United States securities regulation

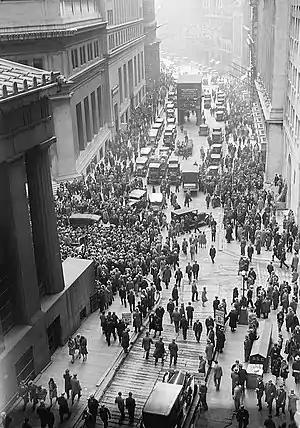
Crowds outside New York Stock Exchange after Wall Street Crash of 1929

Prior to the Securities Act of 1933, securities were mainly regulated by state laws, which are also known as blue sky laws. After the Pecora hearings, Congress passed the Securities Act of 1933 prescribing rules for the interstate sales of securities, and made it illegal to sell securities in a state without complying with that state's laws. This statute broadly defines a security as “any note, stock, treasury stock, security future, security-based swap, bond, debenture, evidence of indebtedness, certificate of interest, or participation in any profit-sharing agreement.” In simpler terms, a security is a medium of investment that creates a certain level of financial obligation. The statute requires a publicly traded company to register with the U.S. Securities and Exchange Commission (SEC). The registration statement provides a broad range of information about the company and is a public record. The SEC does not approve or disapprove the issue of securities, but rather permits the filing statement to "become effective" if sufficient required detail is provided, including risk factors. The main objective of the act was to eliminate information gaps with two methods: first, companies were required to give investors financial and other pertinent information about the securities offered, and second, Congress disallowed fraudulent information and other misinformation in the sale of securities. The company can then begin selling the stock issue, usually through investment bankers.